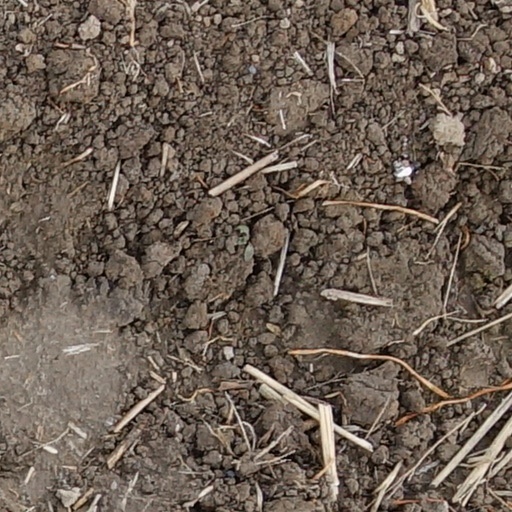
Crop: wheat